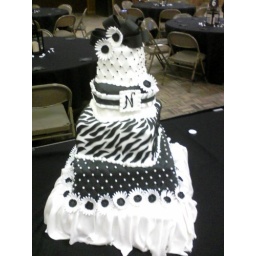
Wisconsin wedding cake in black and white with zebra print, draping, daisies and quilting by Tamara's the Cake Guru Wisconsin wedding cake designer